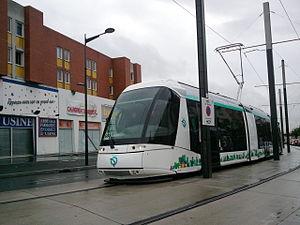
Rame Translohr n°501 du T5 en cours de test à Pierrefitte
Pierrefitte-sur-Seine est une commune de la Seine-Saint-Denis, située entre Saint-Denis et le département du Val-d'Oise en région Île-de-France. Elle fait partie de l'EPT Plaine Commune et de la Métropole du Grand Paris.
Depuis la renaissance du tramway dans la région Île-de-France au début des années 1990, le matériel roulant a dû s'adapter au succès fulgurant de ce mode de transport réinventé. En 2011, quatre types de matériels circulent sur le réseau francilien, trois sont gérés par la RATP, un par la SNCF, pour le compte du STIF, propriétaire de ces matériels. Avec la construction en cours de quatre lignes supplémentaires, ce seront bientôt six types de matériels qui circuleront sur les lignes de tramway de la région.